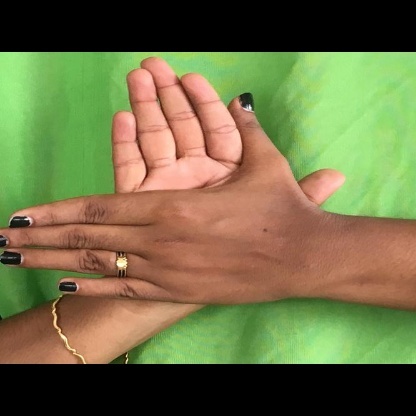
Mudra: Chakra